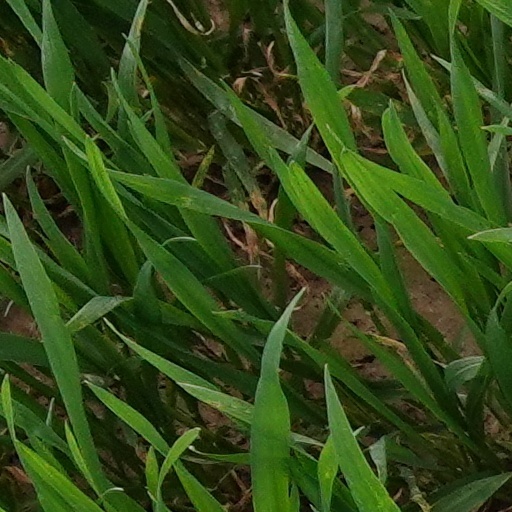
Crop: wheat